Cecilia Pantoja

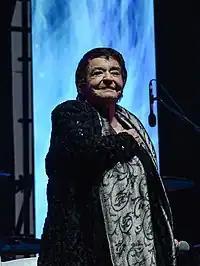
Cecilia at the 2018 "Cumbre del Rock Chileno" Festival.

A couple of years after her solo debut, driven by Italian tango songs such as "Tango de las rosas" (1963), "Aleluya", and "Baño de mar a medianoche" (1964), Cecilia achieved popularity. Between the years 1963 and 1965, she led the sales and popularity lists of the press and radio; Her fans flocked to the radio stations, theaters and stadiums where her concerts were held. Her name also led several of the main musical tours organized by the country in those years.